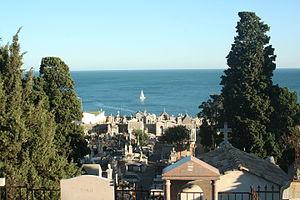
Sète (Hérault) - cimetière marin - Ce toit tranquille, où marchent des colombes, Entre les pins palpite, entre les tombes. Paul Valéry
Le cimetière marin de Sète, ou cimetière Saint-Charles, est un cimetière marin, se trouvant dans la ville de Sète, dominant la Méditerranée.
Le golfe du Lion est un golfe fermant l'extrême nord-ouest de la Méditerranée occidentale, entre le Cap de Creus, situé en Catalogne à l'ouest et, selon les avis, le cap Sicié ou la presqu'île de Giens, tous les deux situés dans le Var, à l'est. Son littoral relève donc principalement des régions administratives françaises d'Occitanie à l'ouest, et de Provence à l'est.
Le Cimetière marin est un poème de Paul Valéry, paru en 1920.